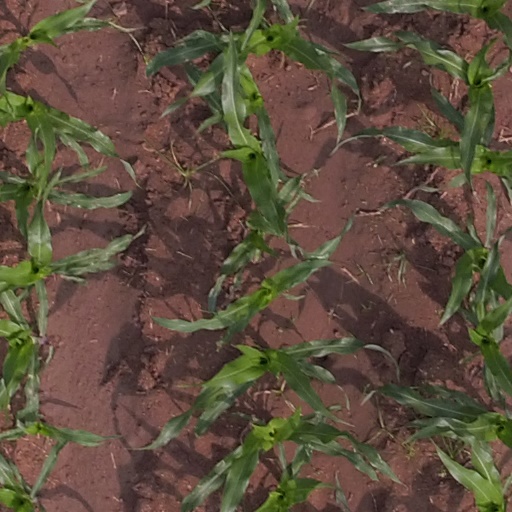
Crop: maize; corn